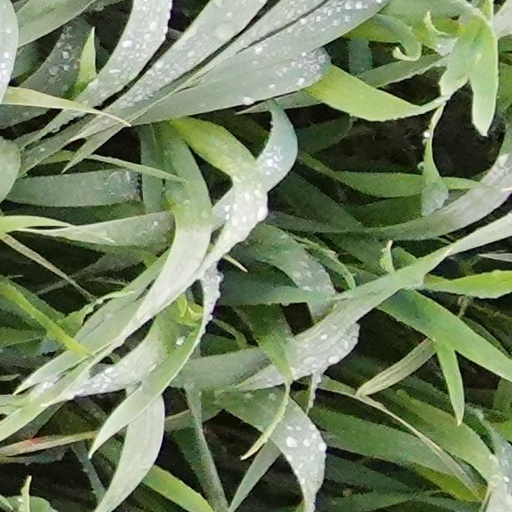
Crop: wheat